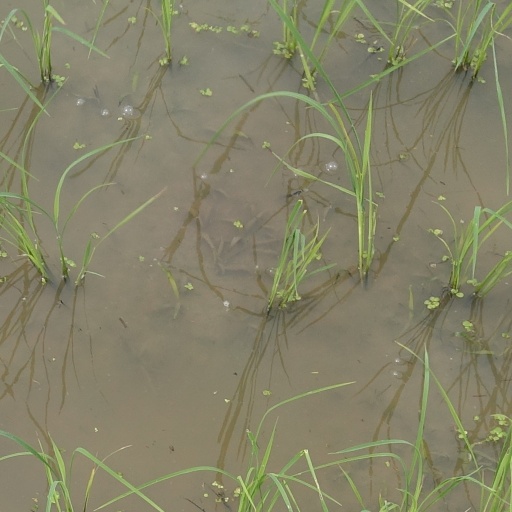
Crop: rice